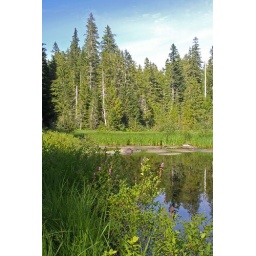
All the plant matter and sphagnum building up over the years is slowly filling in this glacial lake.